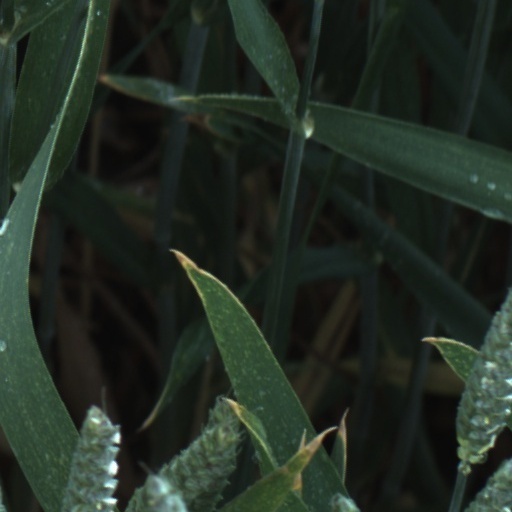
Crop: wheat